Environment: real
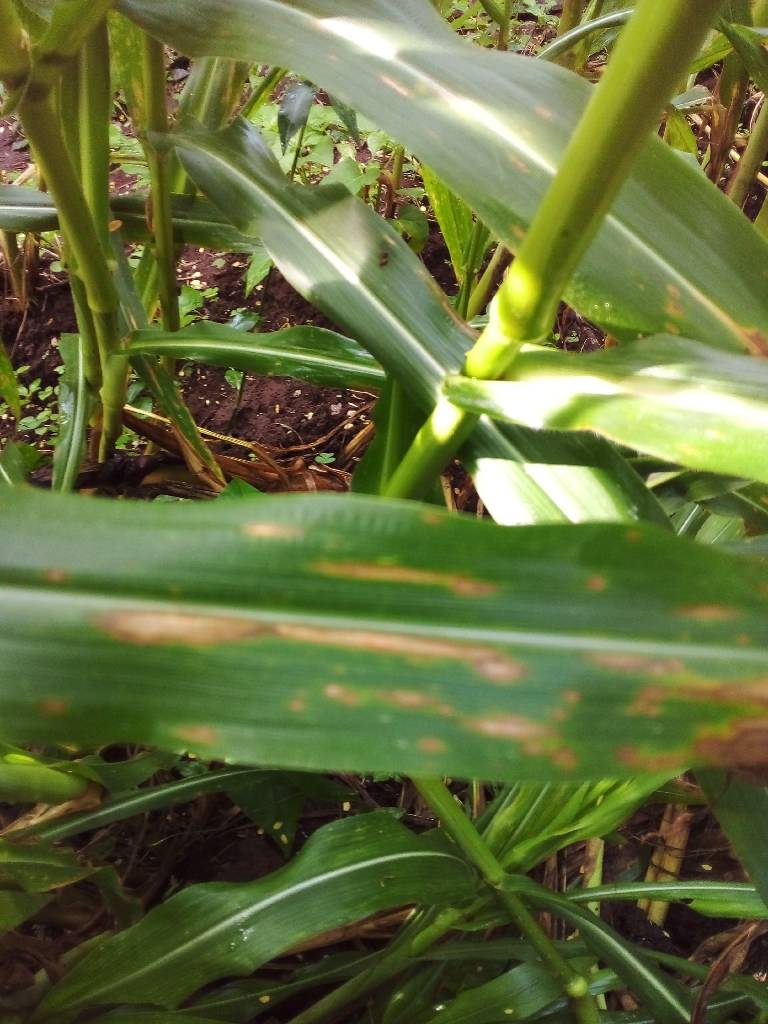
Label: northern_corn_leaf_blight